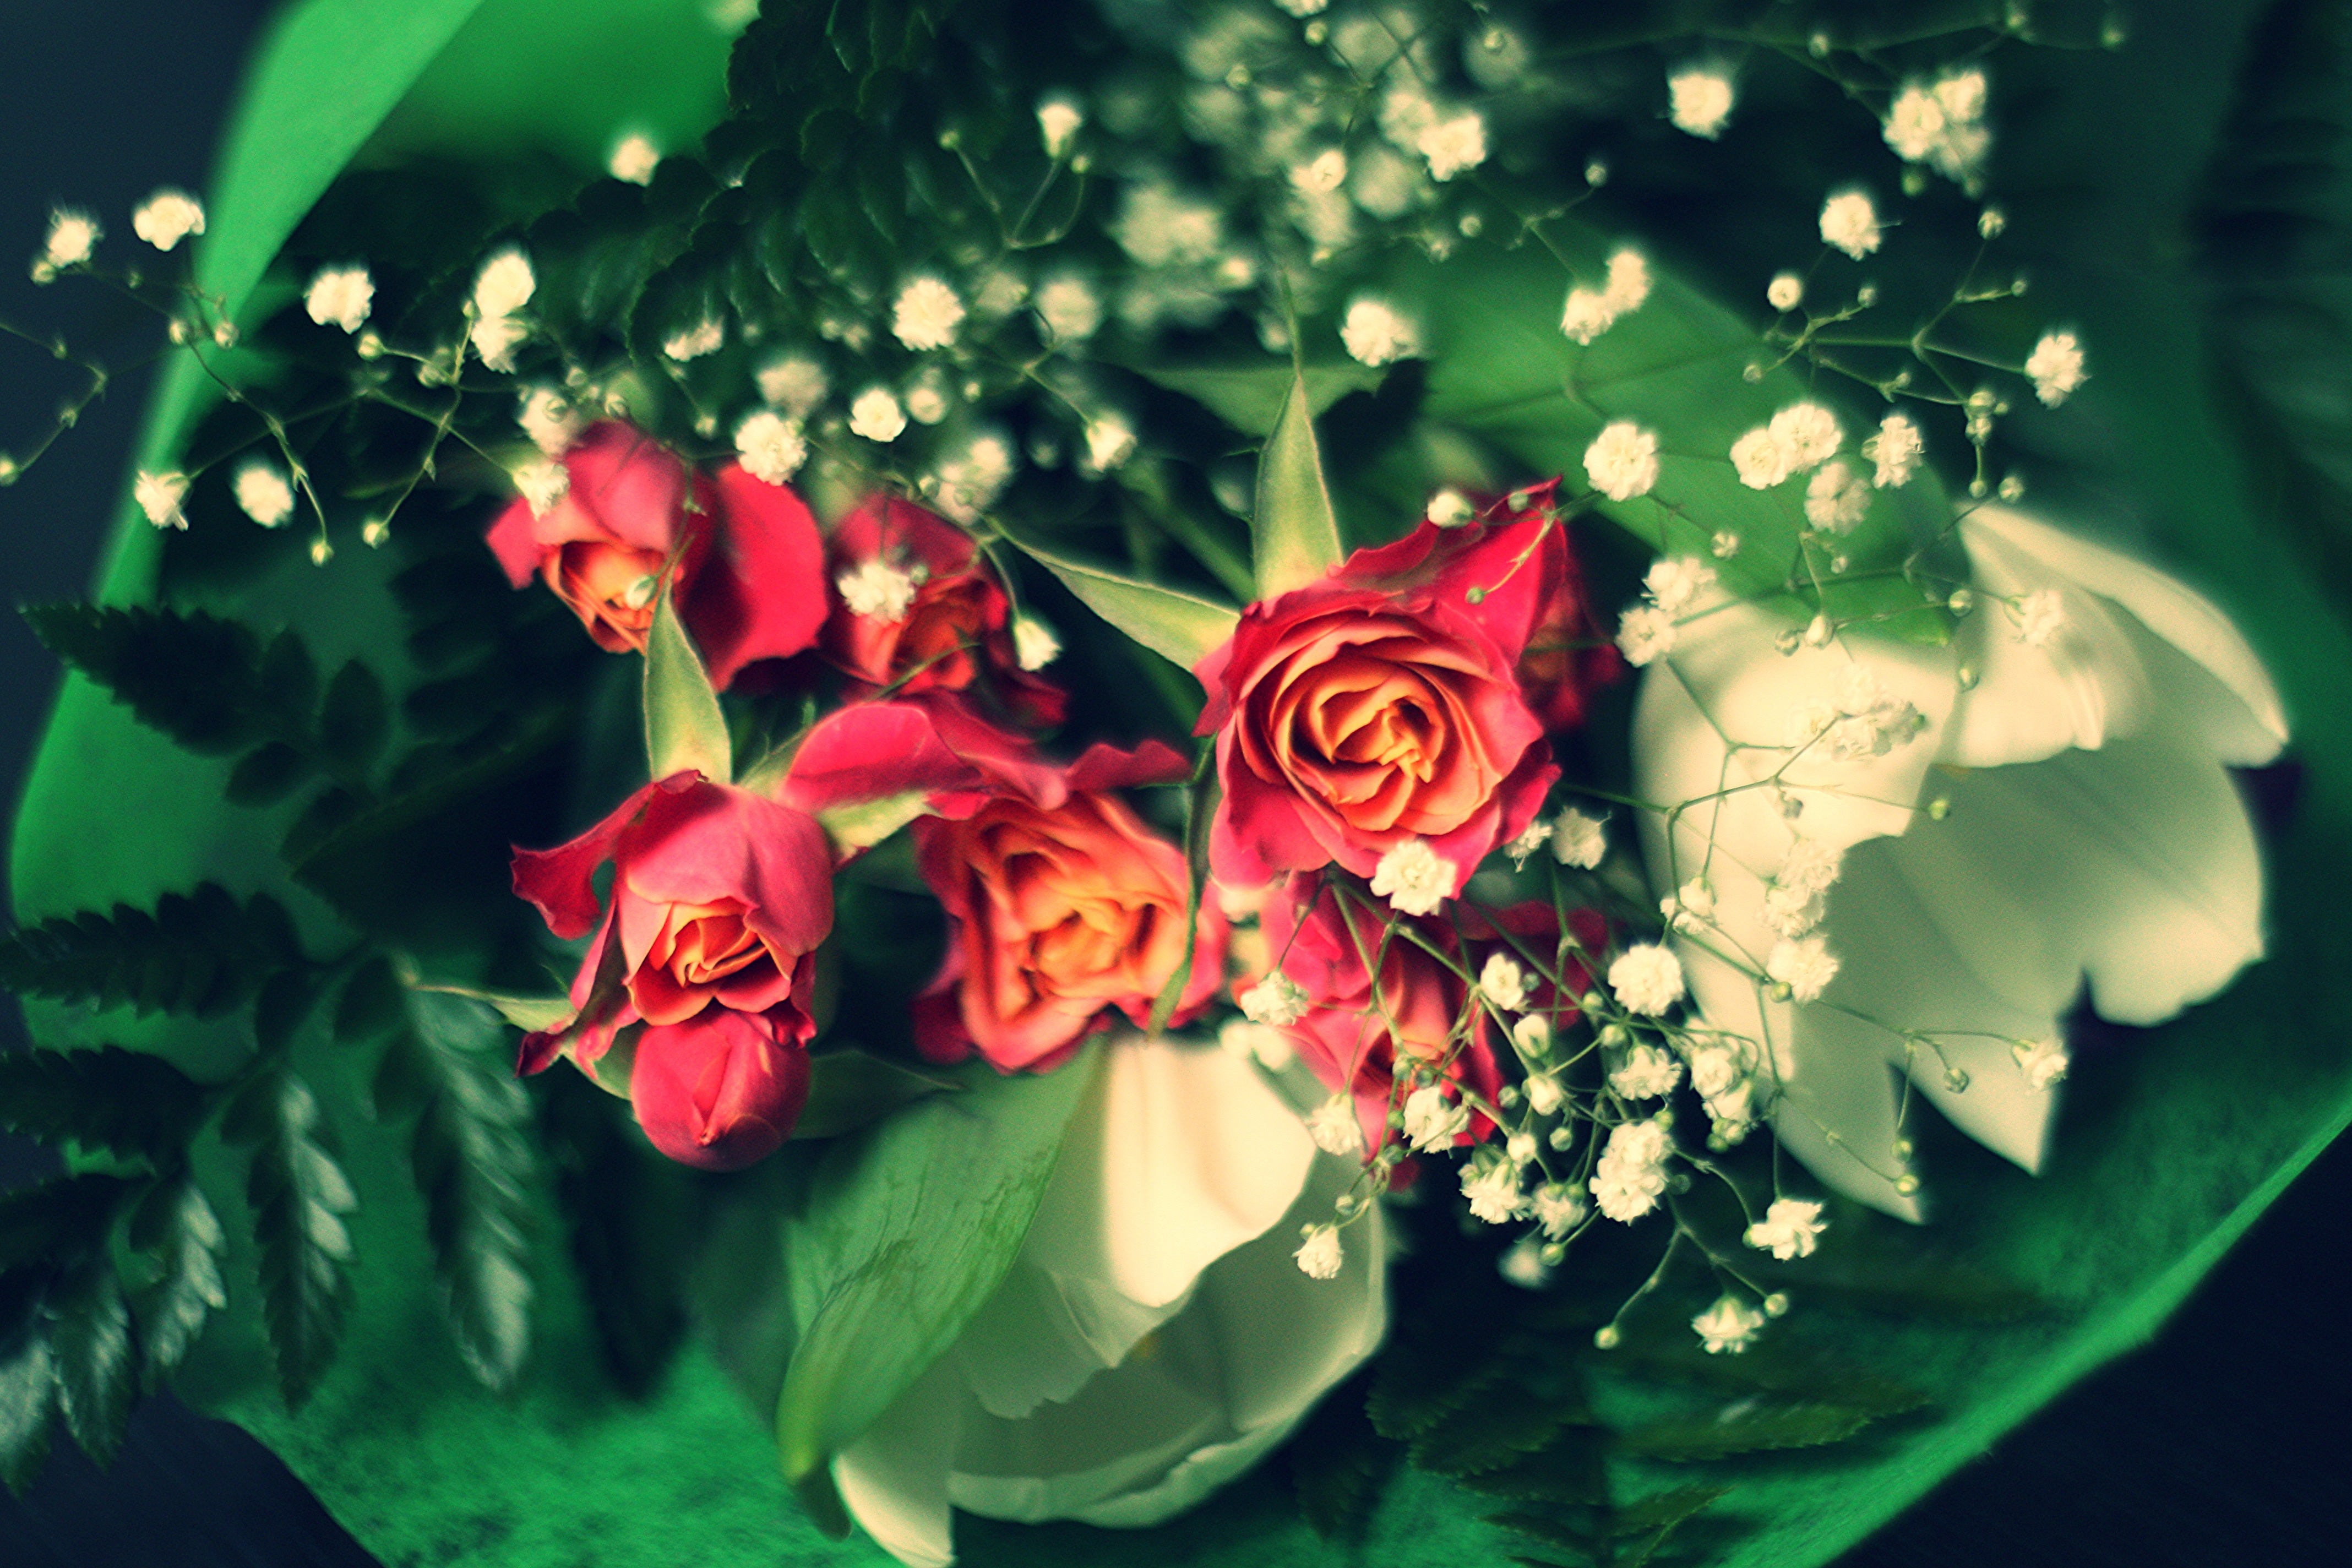
blossom, plant, leaf, flower, petal, rose, green, red, flora, floristry, macro photography, flowering plant, rose family, flower bouquet, floral design, land plant, flower arranging